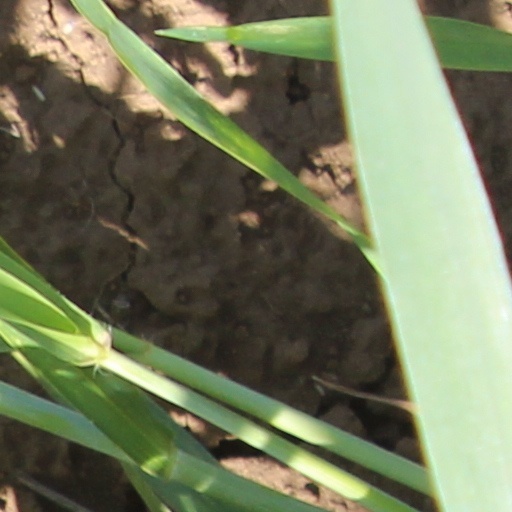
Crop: wheat